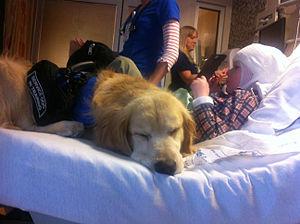
Les interventions en autisme sont des stratégies ou méthodes diverses visant à aider les personnes autistes à compenser leur situation de handicap.
Un chien d'assistance est un chien destiné à aider les personnes atteintes d'un handicap. Il apporte aux personnes ayant un handicap essentiellement une aide technique, mais aussi un soutien moral, voire une aide à l'insertion sociale en favorisant l'interaction avec l'environnement. Il est important de comprendre que le chien d'assistance n'aide pas que les personnes atteintes d'un handicap moteur, mais aussi psychiatrique, mental, psychique ou même sensoriel.